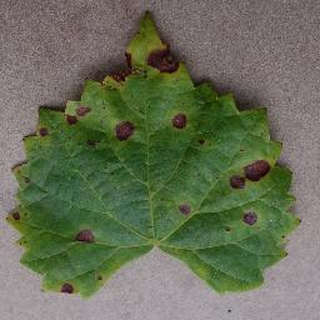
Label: grape_black_rot